Airwolf 3D

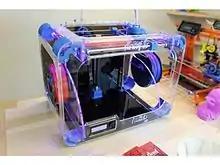
The Airwolf 3D model HD was a 3D printer equipped with a single print head which was capable of layer-to-layer resolutions as fine as 0.06 mm (0.002 in).

The AW3D HD was introduced in November 2013 at the 3D Print Show in Paris, France. It featured a print area of approximately 12" x 8" x 12". The AW3D HD featured a print volume of 12" x 8" x 12" (1150 in) and had a layer-to-layer resolution of 0.06 mm (0.002 in). The HD was equipped with a single print head that came standard with a 0.5 mm nozzle or a 0.35 mm nozzle as an option.